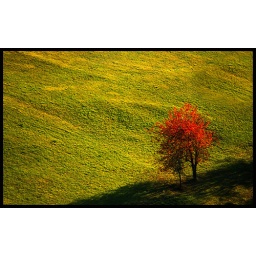
Little tree making a statement in a green field.